John Hope Bryant

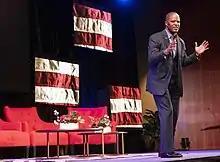
Bryant in 2019

On May 5, 1992, Bryant founded Operation HOPE, Inc. immediately following the 1992 Rodney King riots in Los Angeles, California.